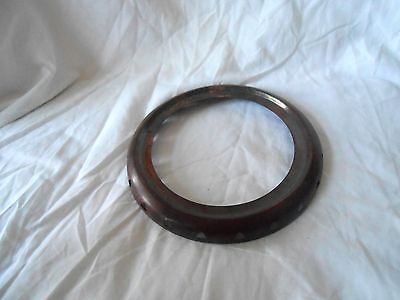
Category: kettle